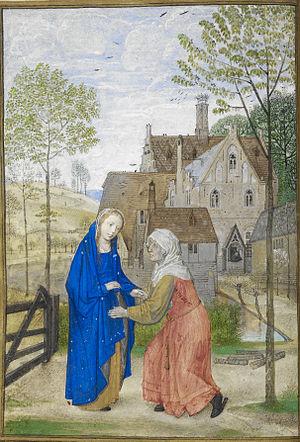
Le Maître des Miniatures de Houghton désigne par convention un enlumineur actif probablement à Gand entre 1476 et 1480. Il doit son nom à un livre d'heures qu'il a enluminé, actuellement conservé à la Bibliothèque Houghton de l'université Harvard.